Alma Har'el

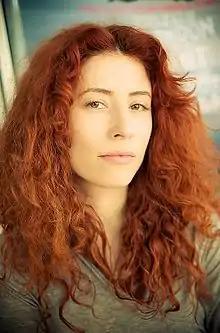
Har'el in January 2013

Alma Har'el (born July 2, 1975) is an Israeli-American music video and film director. She is best known for her 2019 feature film debut "Honey Boy", for which she won a Directors Guild of America Award.